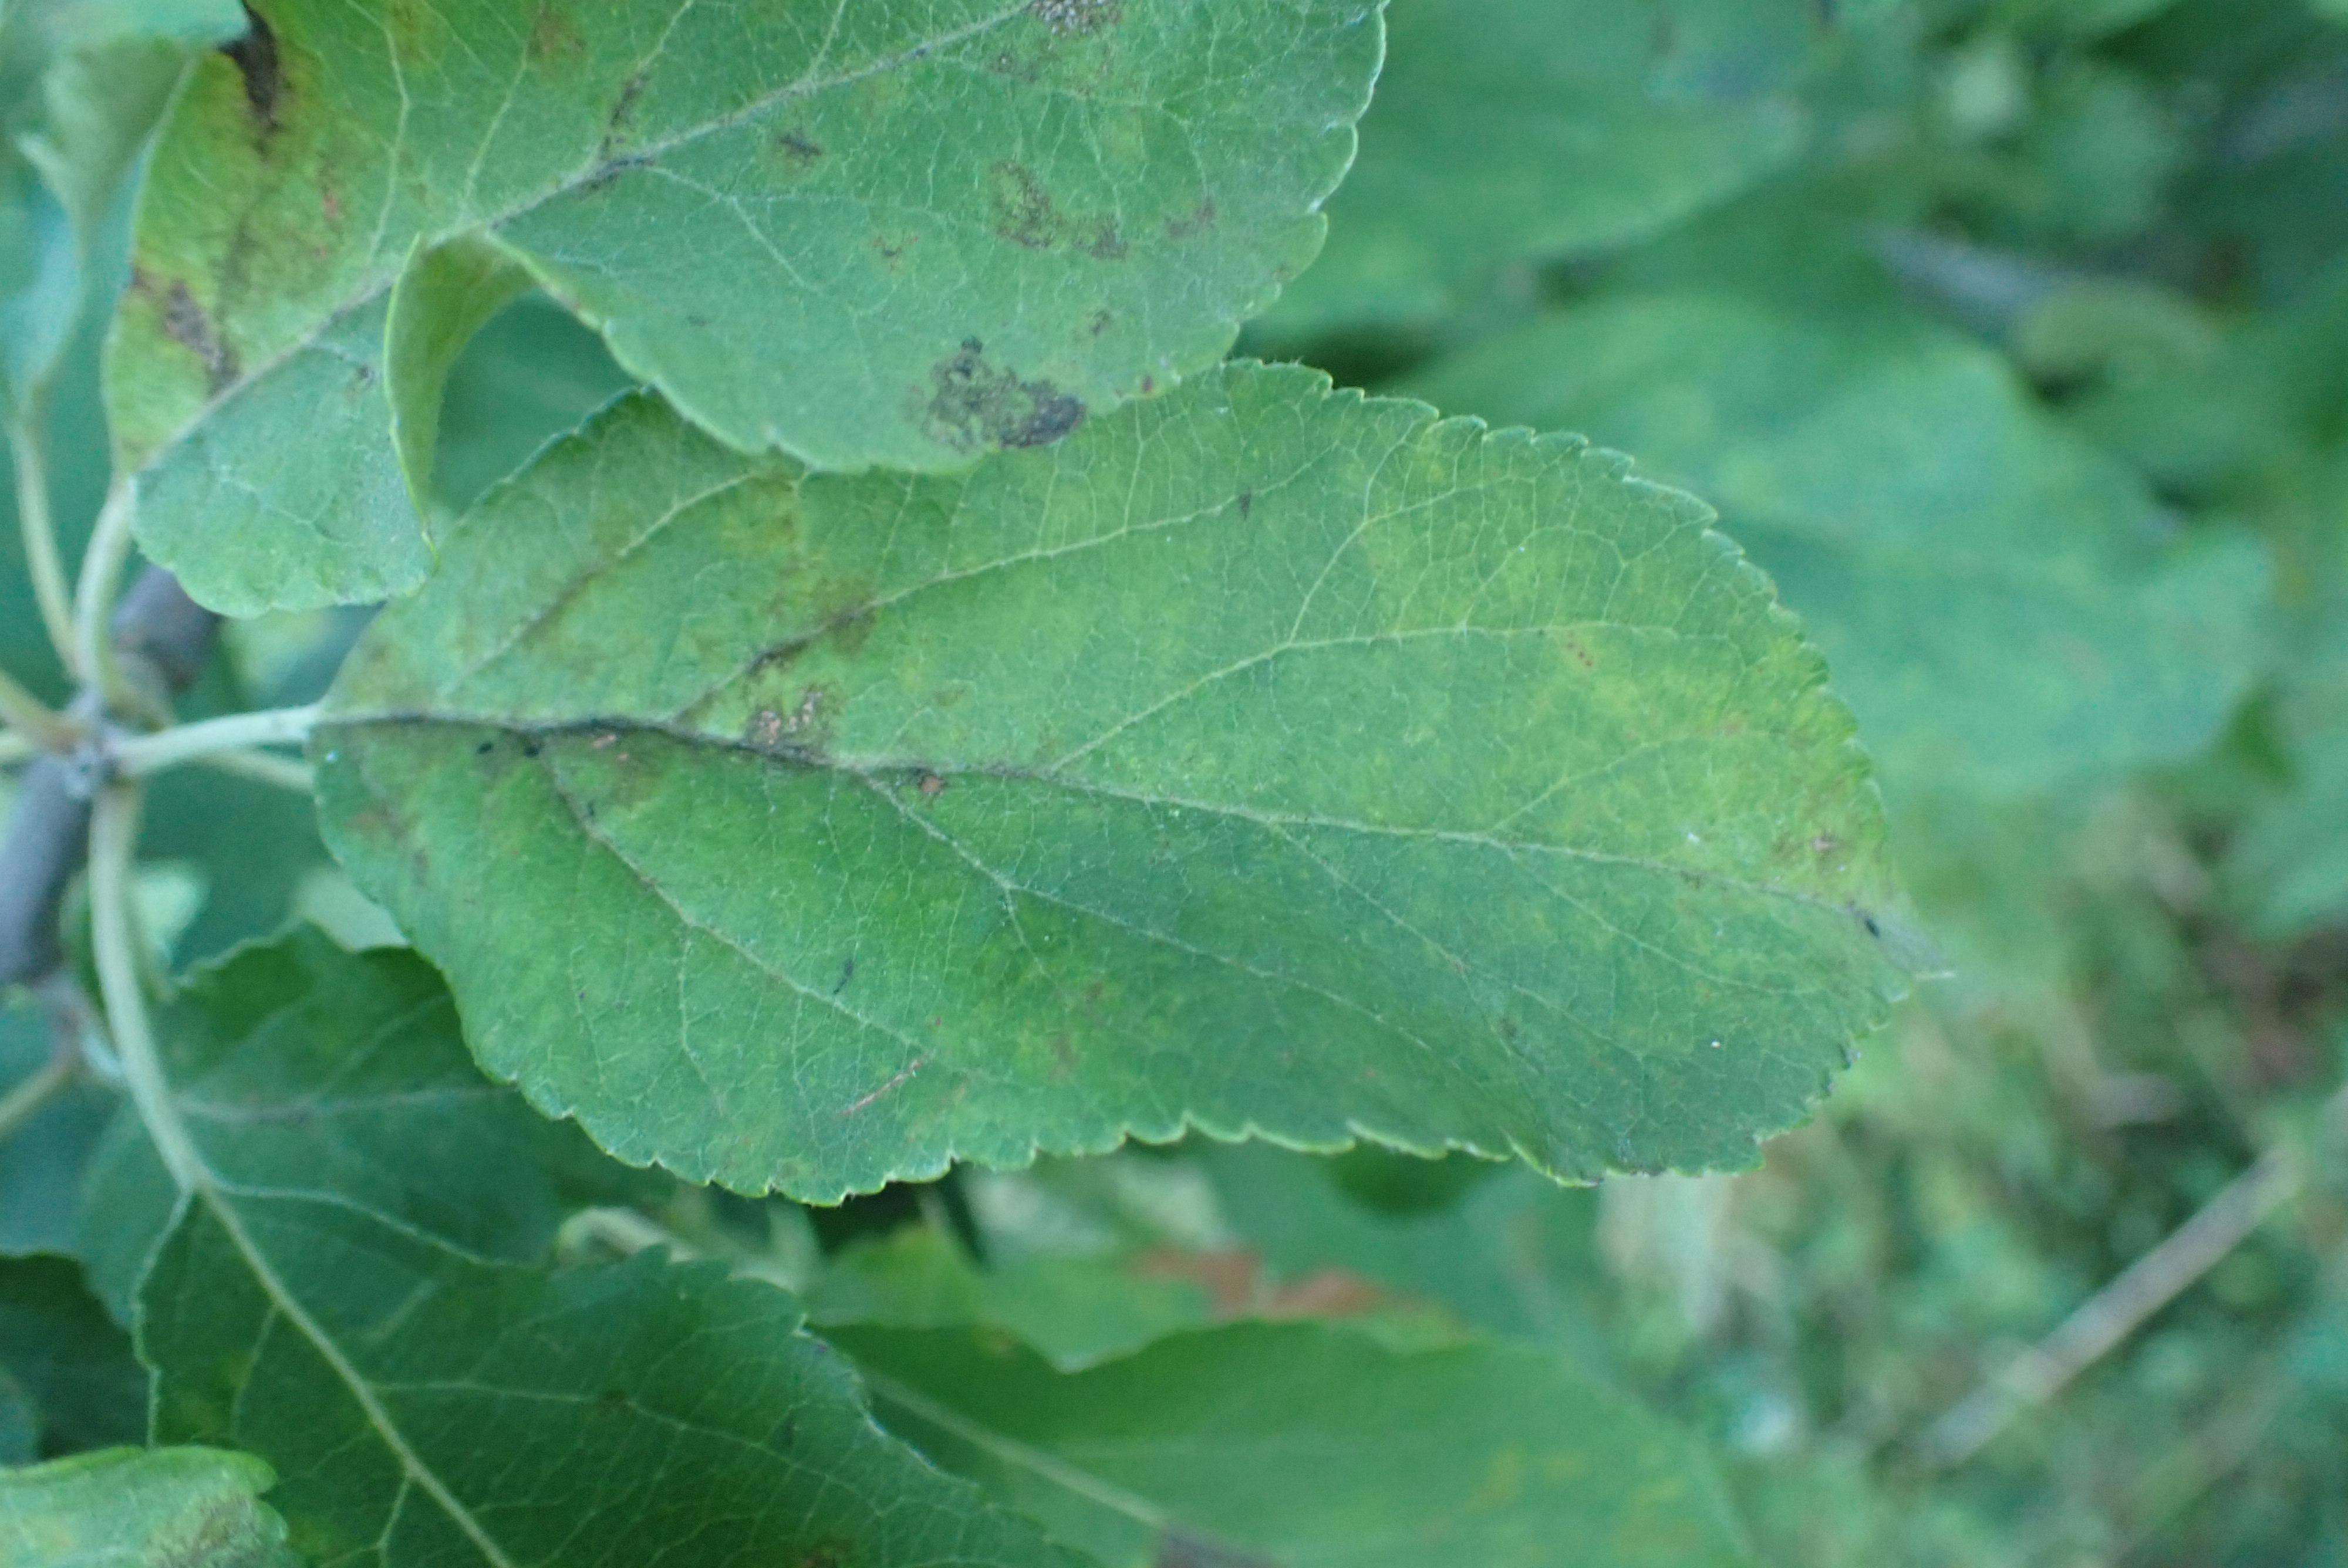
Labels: scab